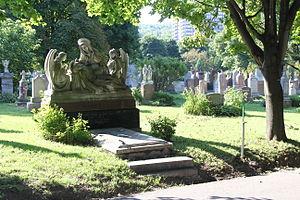
Pierre tombale de Emmanuel Briffa (1875-1955), cimetière Notre-Dame-des-Neiges (I1107), Montréal.
Emmanuel Briffa, né en 1875 à Birkirkara et mort en 1955, est un décorateur de théâtre canadien.